Payerne

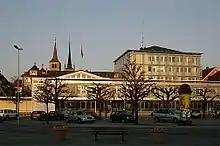
The new town hall of Payerne

In 1798 it was briefly the capital of the short lived canton of Sarine et Broye. From 1798 until 1802 it was the capital of the district of Payerne under the Helvetic Republic's canton of Fribourg. From 1802 until 2006 it was the capital of the district of Payerne in the canton of Vaud.